Answer in natural language. Consider the 3D positions of the objects in the scene and not just the 2D positions in the image. Is the centerpoint of  black open-shelf tv stand at a higher height than Television? Choose between the following options: yes or no
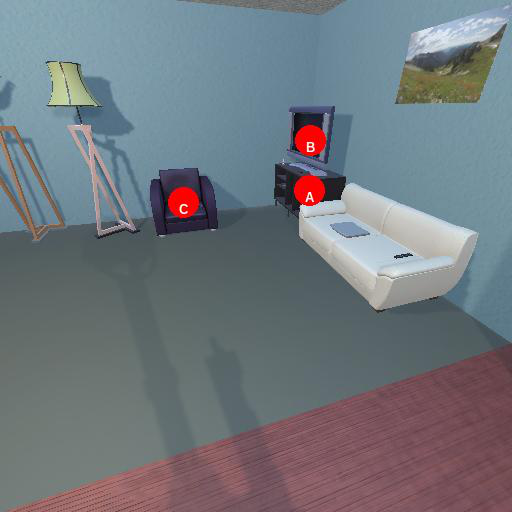
<answer>no</answer>